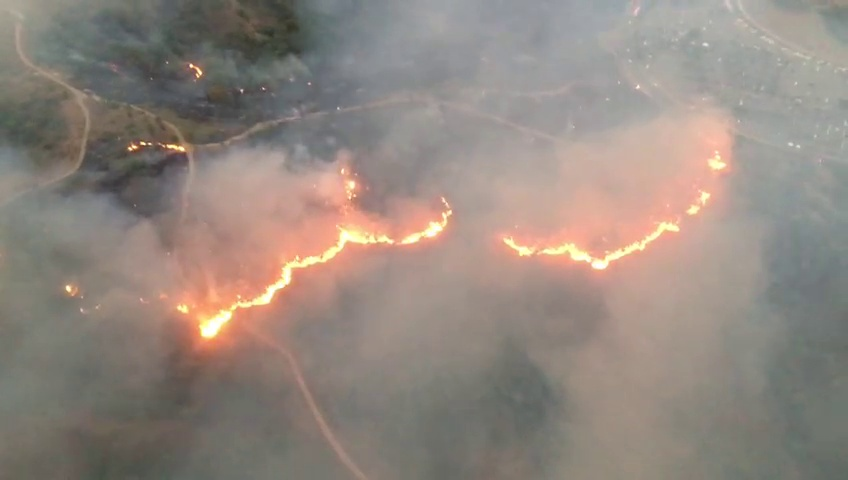
Fire: yes
Smoke: yes